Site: brandenburg
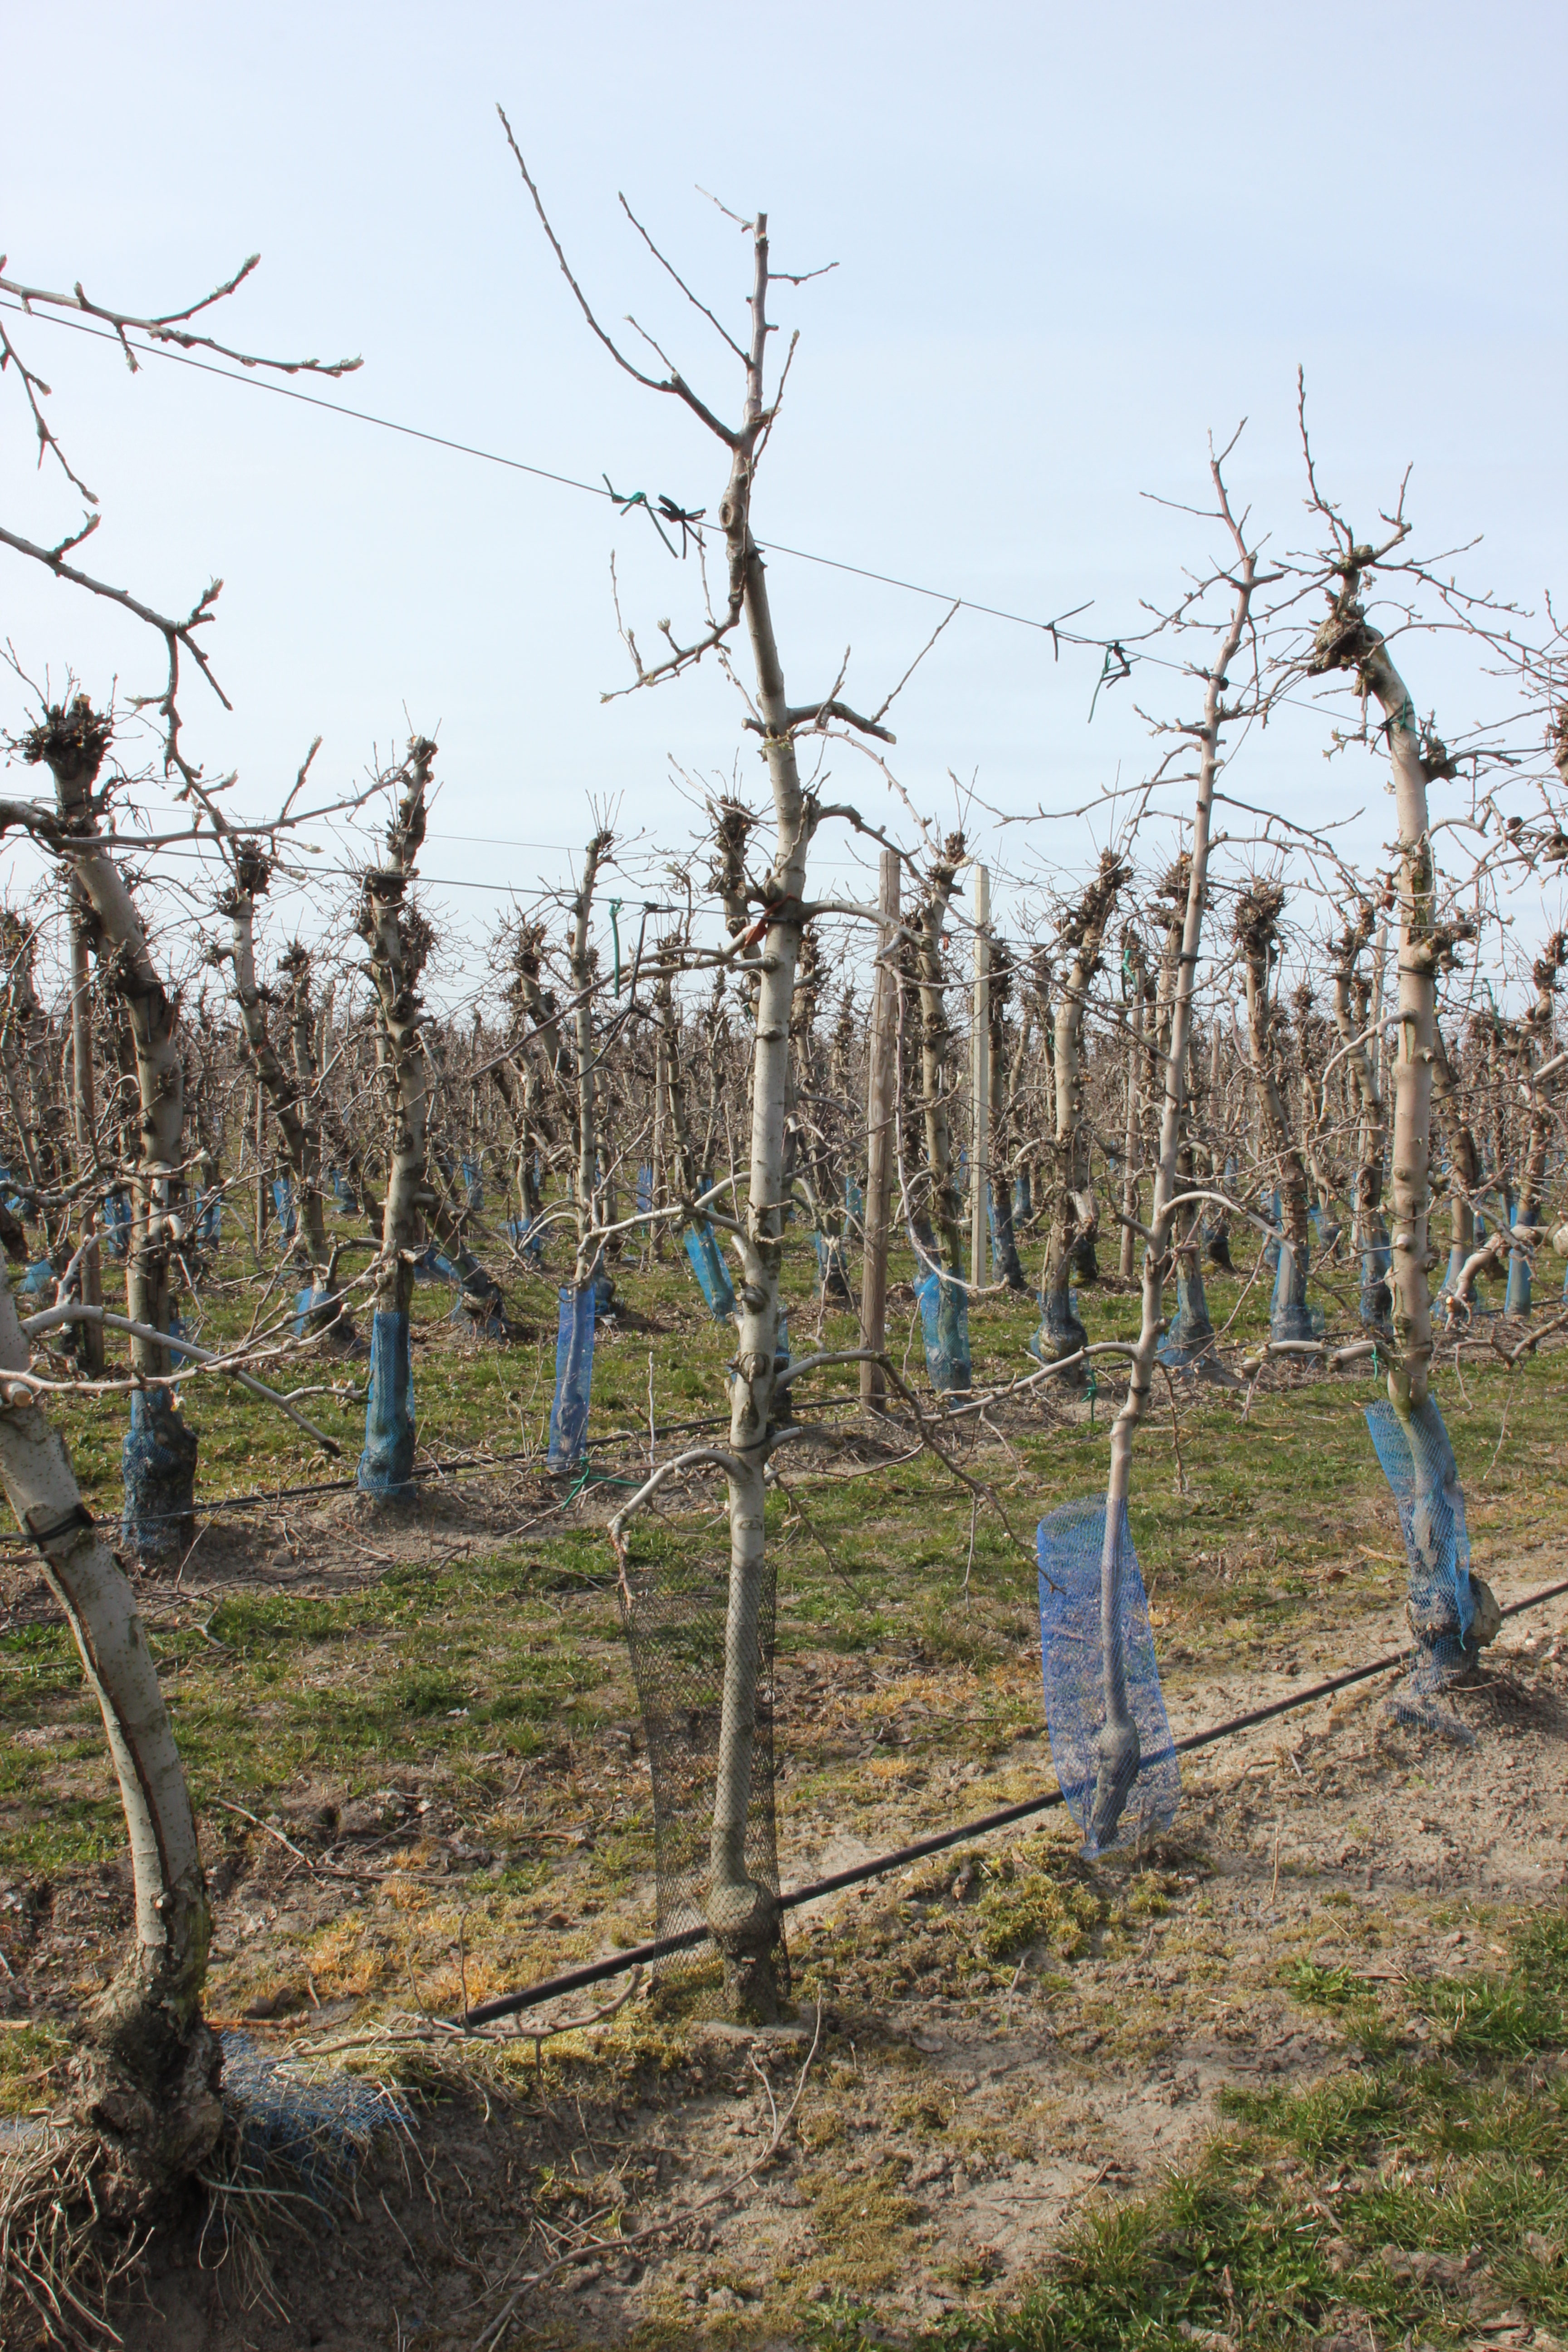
Growth stage (BBCH 54): Inflorescence emergence